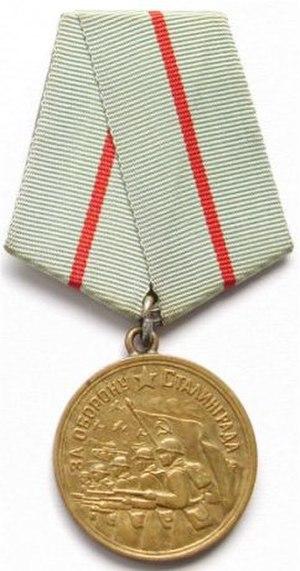
Les décorations dans cette liste sont des décorations de l'ex-Union Soviétique décernées pour reconnaître des réalisations militaires et civiles. Certaines de ces récompenses ont été abolies suite à la dissolution de l'Union soviétique, alors que d'autres sont conservées par la Fédération de Russie à partir de 1991 et furent simplement retravaillées afin d'abroger les signes communistes.